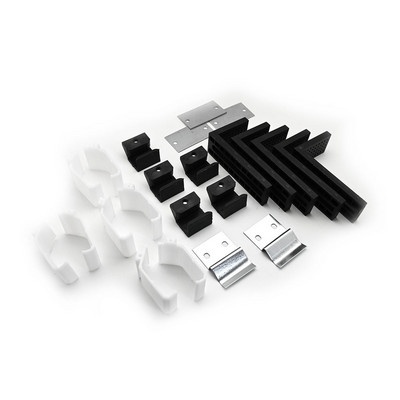
KIT MONTAGGIO PANNELLI VASCHE
Kit montaggio pannelli vasche Dianhydro by Glass (1 frt + 1 lat).
Brand: GLADH
Category: Hardware > Plumbing > Plumbing Fixture Hardware & Parts > Shower Parts > Shower Walls & Surrounds